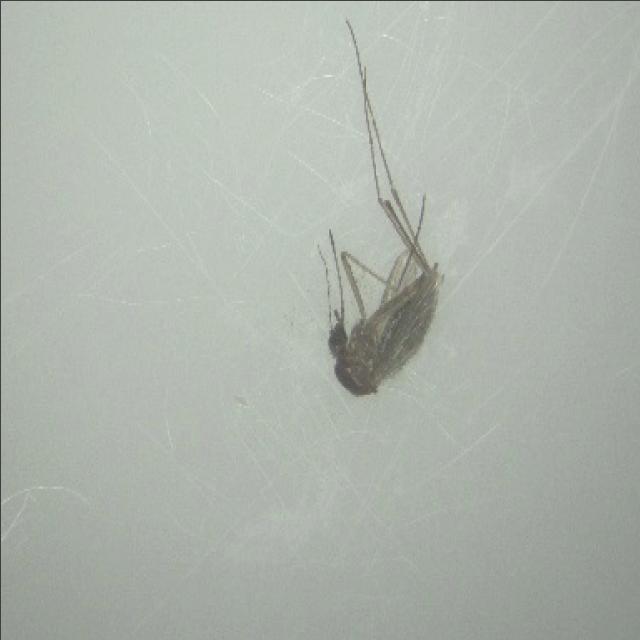
Species: aedes_vexans